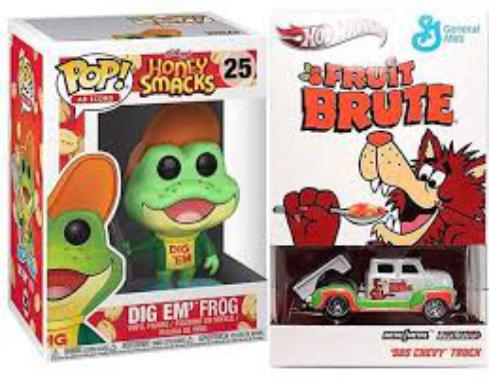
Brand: Fruit Brute
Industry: Food